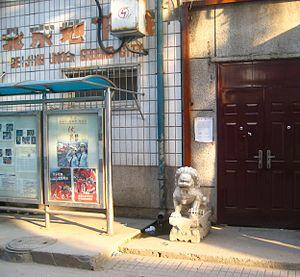
La ville souterraine est un abri souterrain lié à un réseau de tunnels situé à Pékin, en Chine. Elle est parfois surnommée la « Grande Muraille souterraine » par comparaison avec la Grande Muraille de Chine, mais ce dernier surnom est aussi utilisé pour désigner un autre réseau de souterrains, dans les monts Taihang.